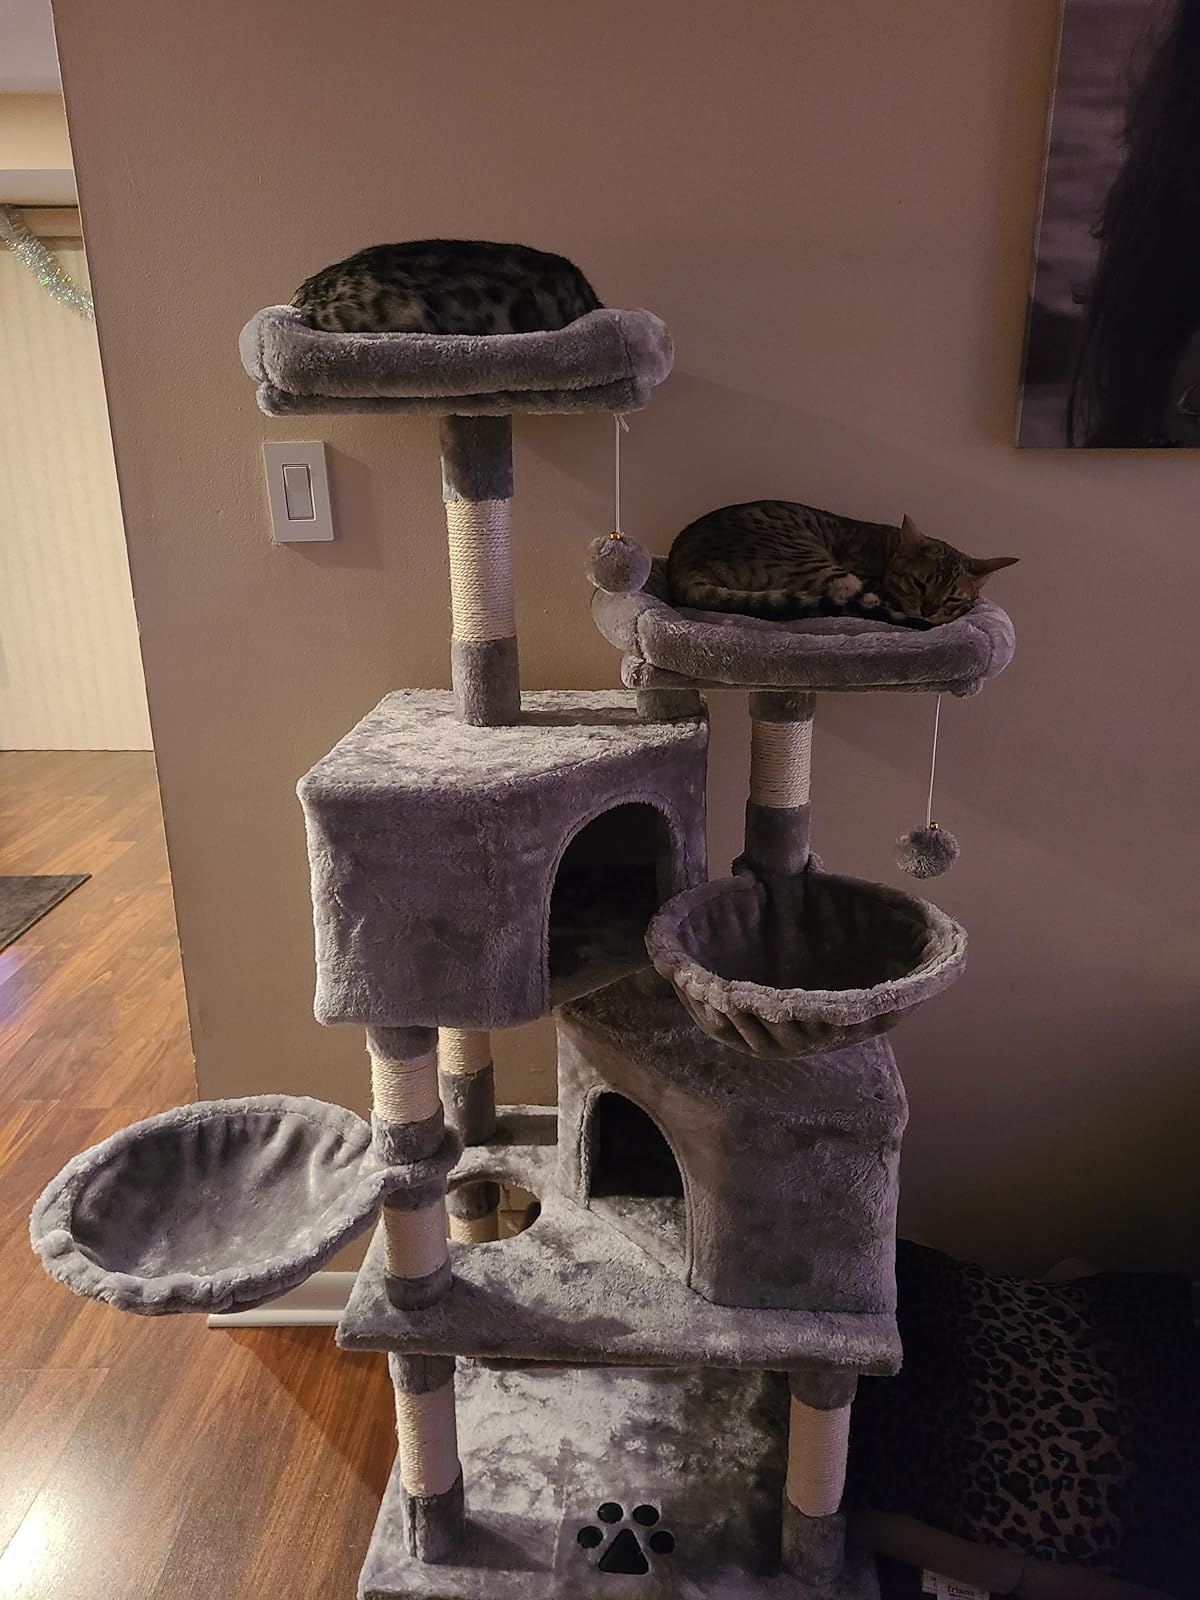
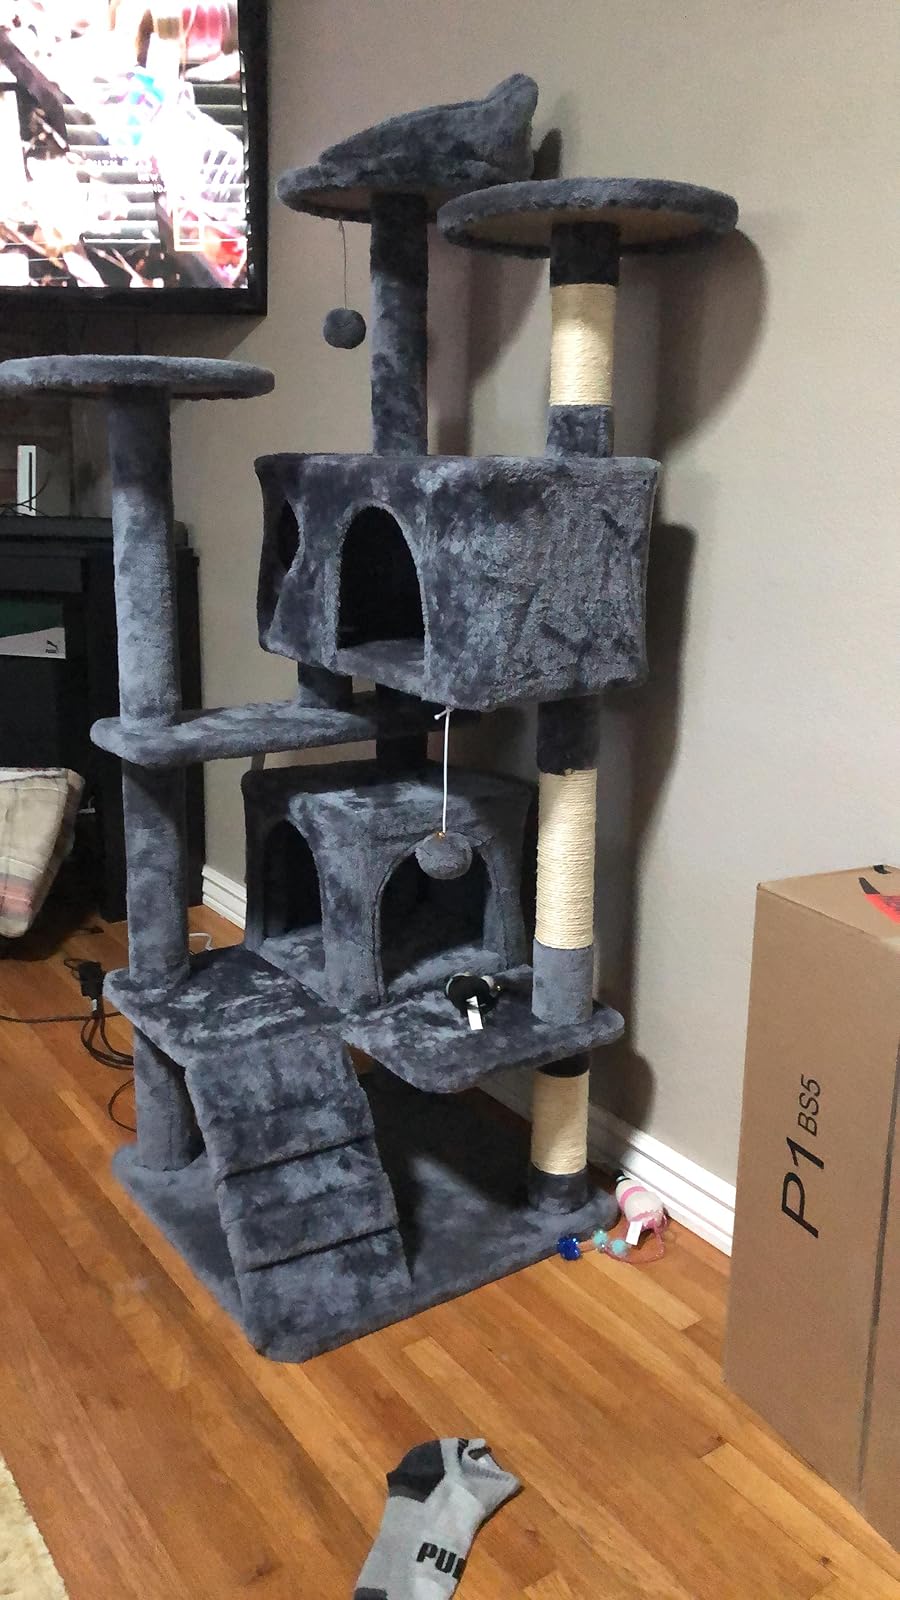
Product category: items_cat tree
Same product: no